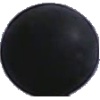
Label: blue_grape